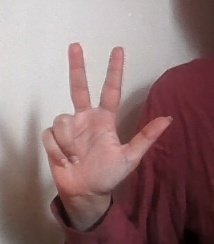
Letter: al